1060s in England

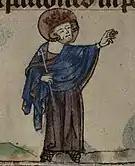
Edward the Confessor

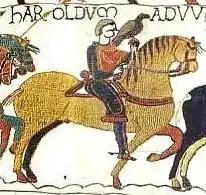
Harold Godwinson

Map of England in 1065 AD